Battle on the Marchfeld

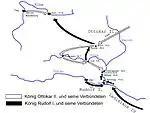
Movements of the opposing forces prior to the battle (in German)

Meanwhile, Rudolph was gathering allies and preparing for battle. He achieved two of these alliances through the classic Habsburg style – marriage. First, he married his son Albert to Elisabeth of Gorizia-Tyrol. In return, her father Count Meinhard II of Gorizia-Tyrol received the Duchy of Carinthia as a fief. Second, he established an — unstable — alliance with Duke Henry I of Lower Bavaria by offering Rudolph's daughter Katharina as wife for the Duke's son, Otto, in addition to the region of present-day Upper Austria as a pledge for her dowry. He also concluded an alliance with King Ladislaus IV of Hungary, who intended to settle old scores with Ottokar.